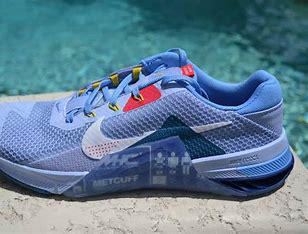
Brand: Nike
Model: Metcon 8